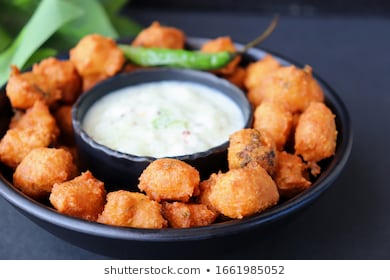
Dish: pakode